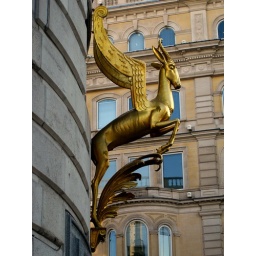
The flying Springbuck at South Africa house in London on Trafalgar square